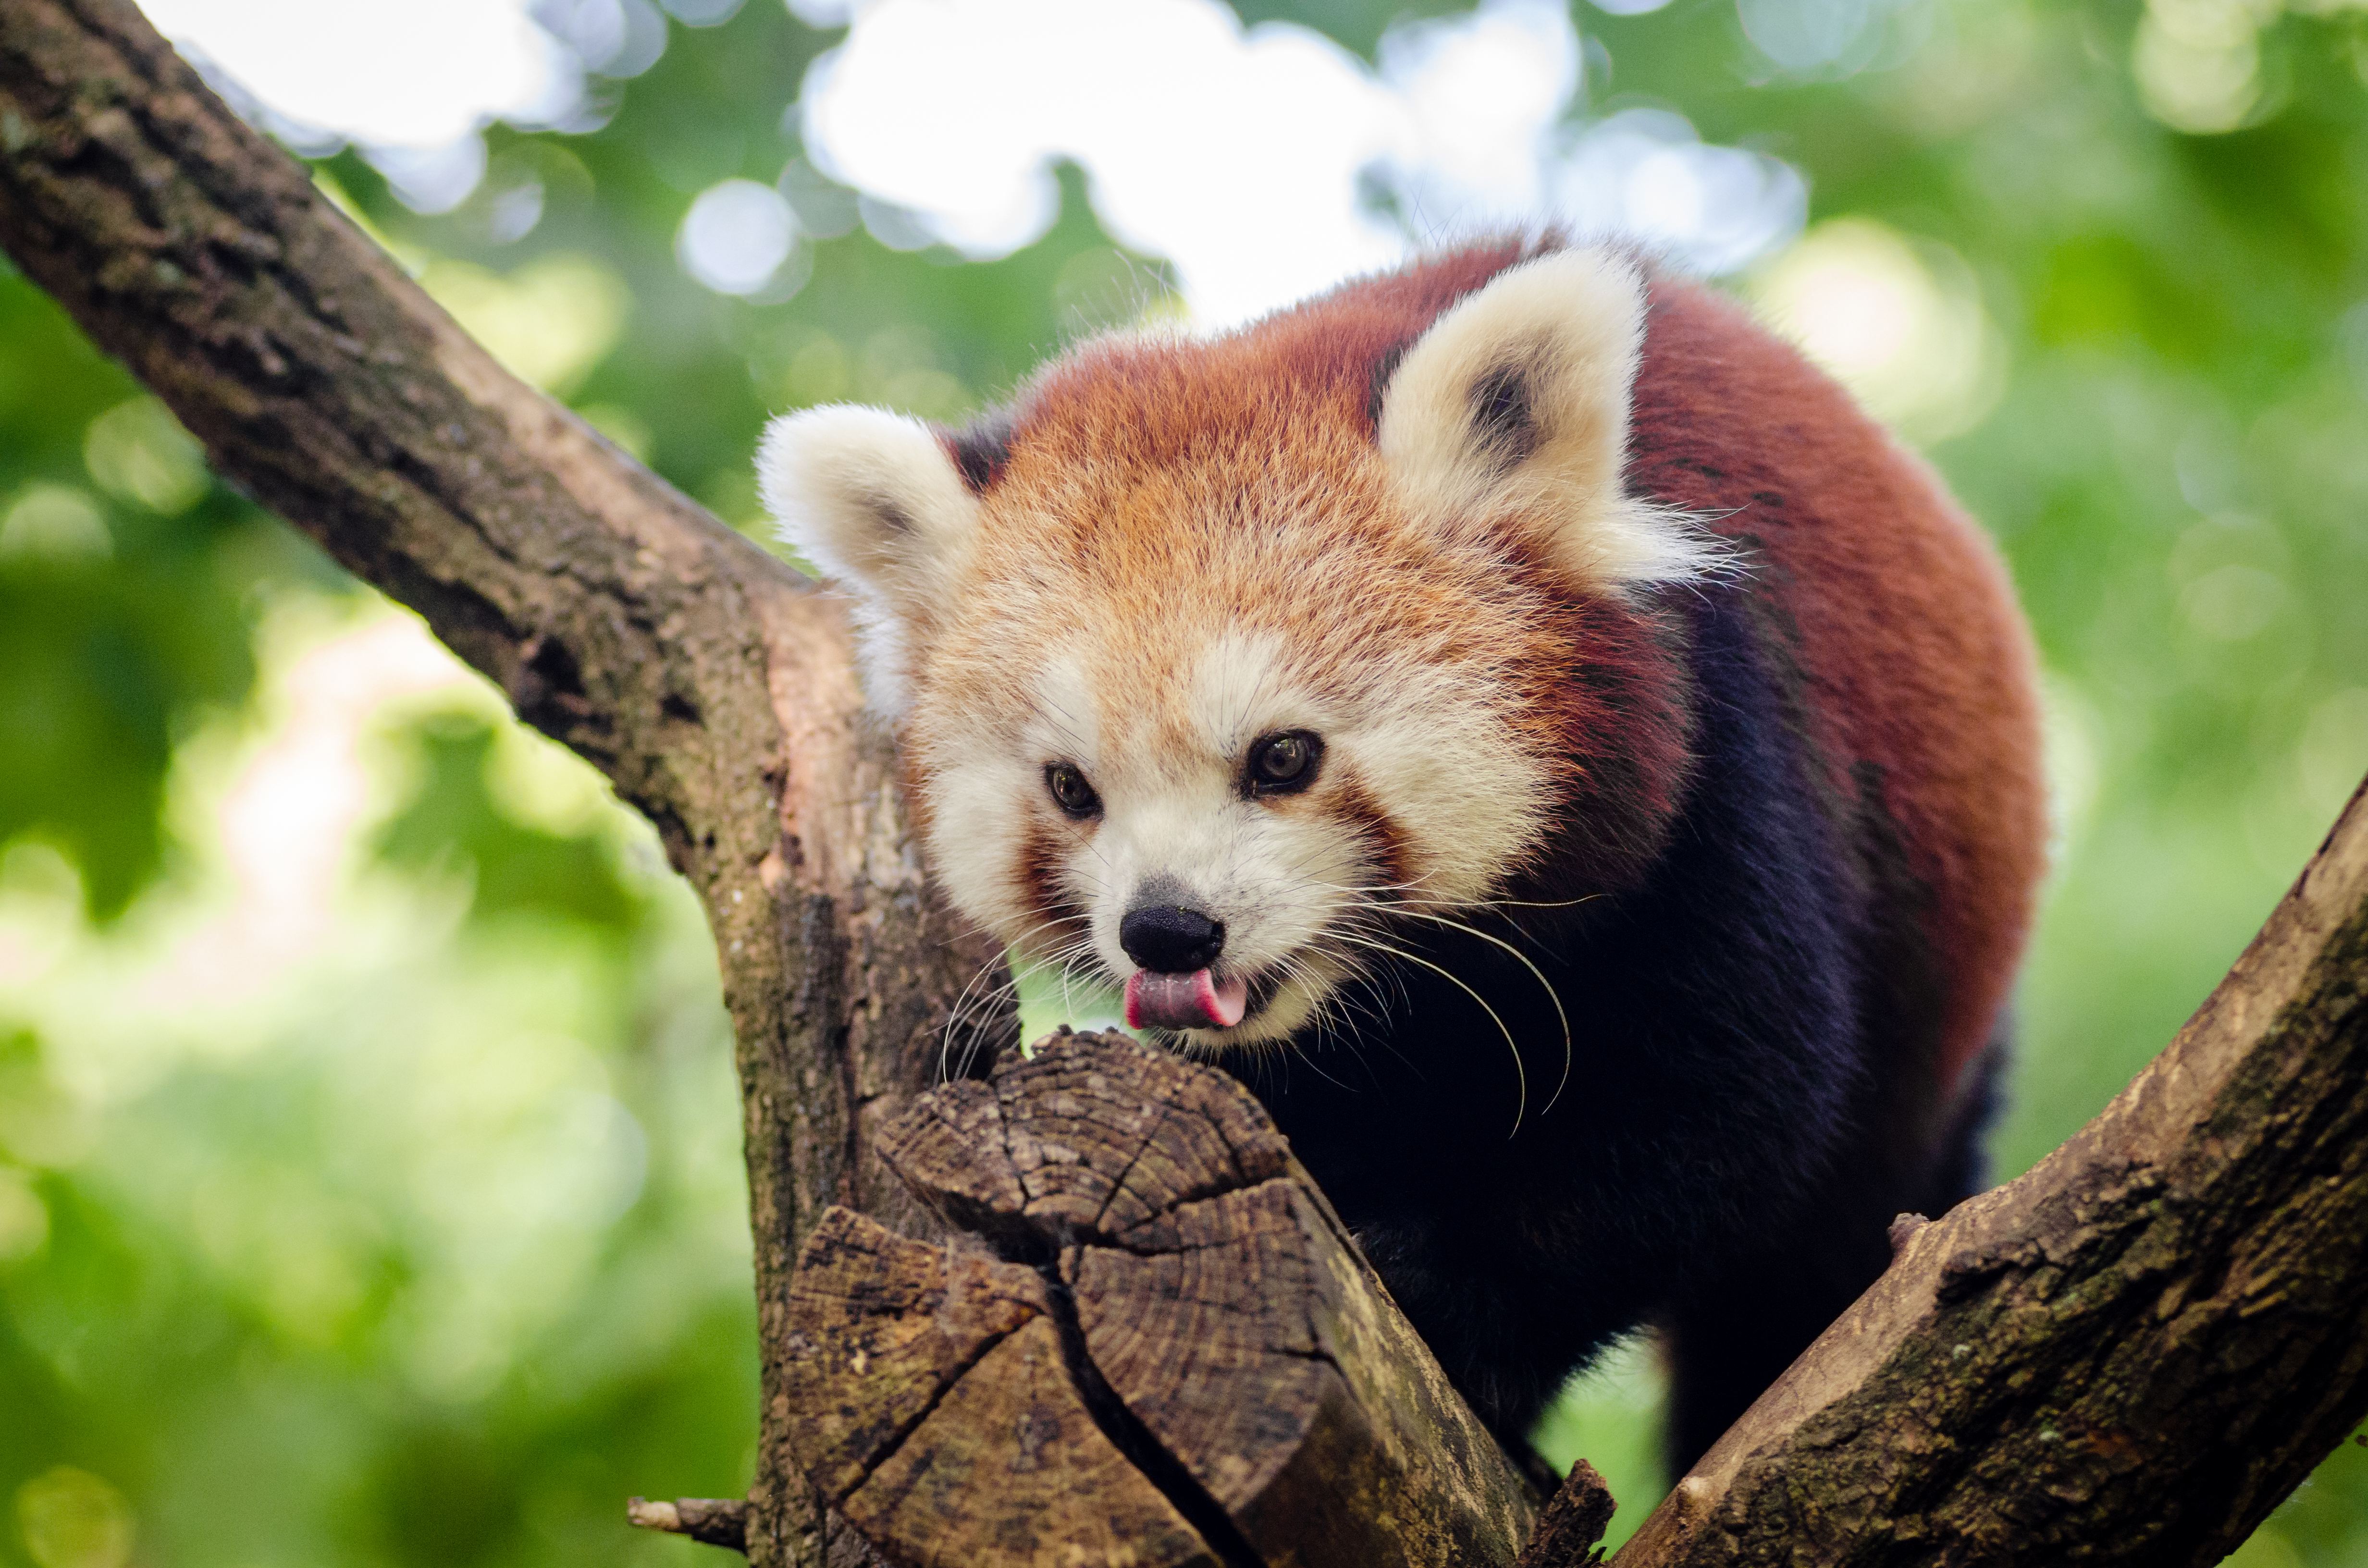
tree, nature, bokeh, vintage, sweet, rain, wet, animal, cute, female, bear, wildlife, zoo, fur, orange, young, green, high, red, mammal, nikon, fauna, red panda, panda, sad, face, nose, tail, animals, ears, endangered, vertebrate, germany, deutschland, natur, tier, iso, ss, fell, regen, grn, gesicht, baum, adorable, bamboo, d7000, roter, kleiner, niedlich, sues, suess, species, bedrohte, tierart, tierpark, weiblich, jungtier, jung, ohren, schwanz, nase, bedroht, ailurus, fulgens, moist, feucht, traurig